Port of Paranaguá

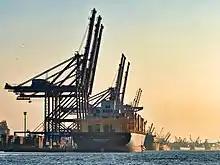
Port of Paranaguá

The Port of Paranaguá is one of the main ports of Brazil and Latin America. It is in the city of Paranaguá, in the Brazilian state of Paraná, is the second largest port of Brazil in tonnage and the third in container shipping. It is a main exporting port of agricultural products in Brazil, especially soybeans and soybean meal.